Gerry Ryan

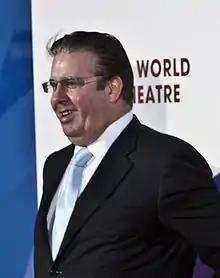
Gerry Ryan pictured at the opening of the Grand Canal Theatre in March 2010, the month before his death.

Gerard Ryan (4 June 1956 – 30 April 2010) was an Irish presenter of radio and television employed by Raidió Teilifís Éireann (RTÉ). He presented "The Gerry Ryan Show" on radio station RTÉ 2fm each weekday morning from 1988 until hours before his sudden death. He was presented with a Jacob's Award for this show in 1990.